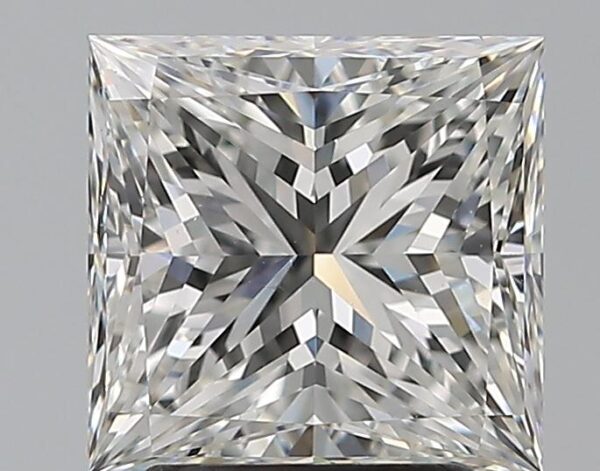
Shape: princess
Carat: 2.5
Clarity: VS1
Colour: G
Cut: EX
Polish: EX
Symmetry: EX
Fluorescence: N
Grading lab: GIA
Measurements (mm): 7.59 x 7.39 x 5.38